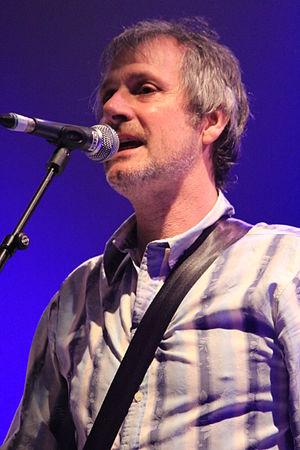
Pól Ó Braonáin pendant le concert de Clannad lors du festival interceltique de Lorient 2013